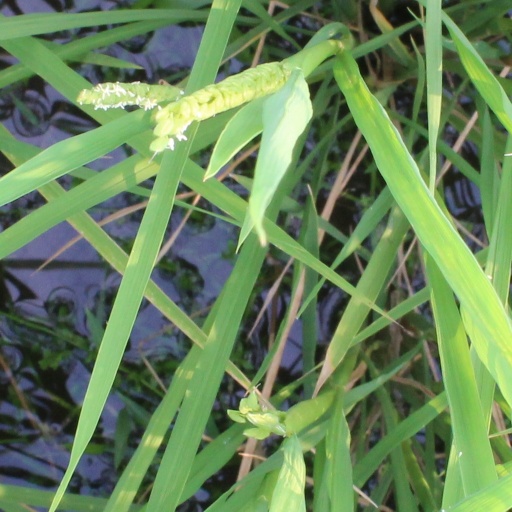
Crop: rice